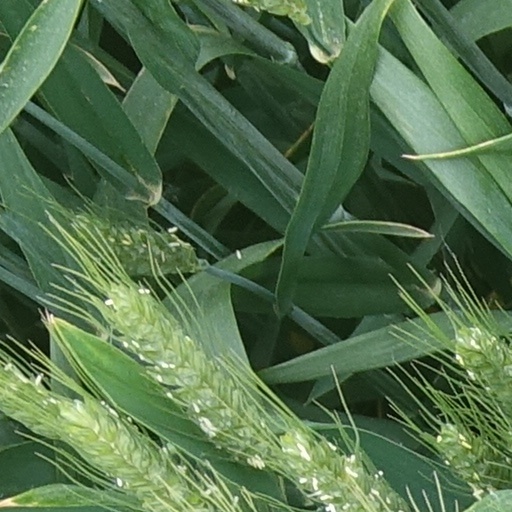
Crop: wheat